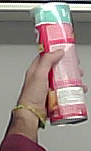
Product: pringles_original